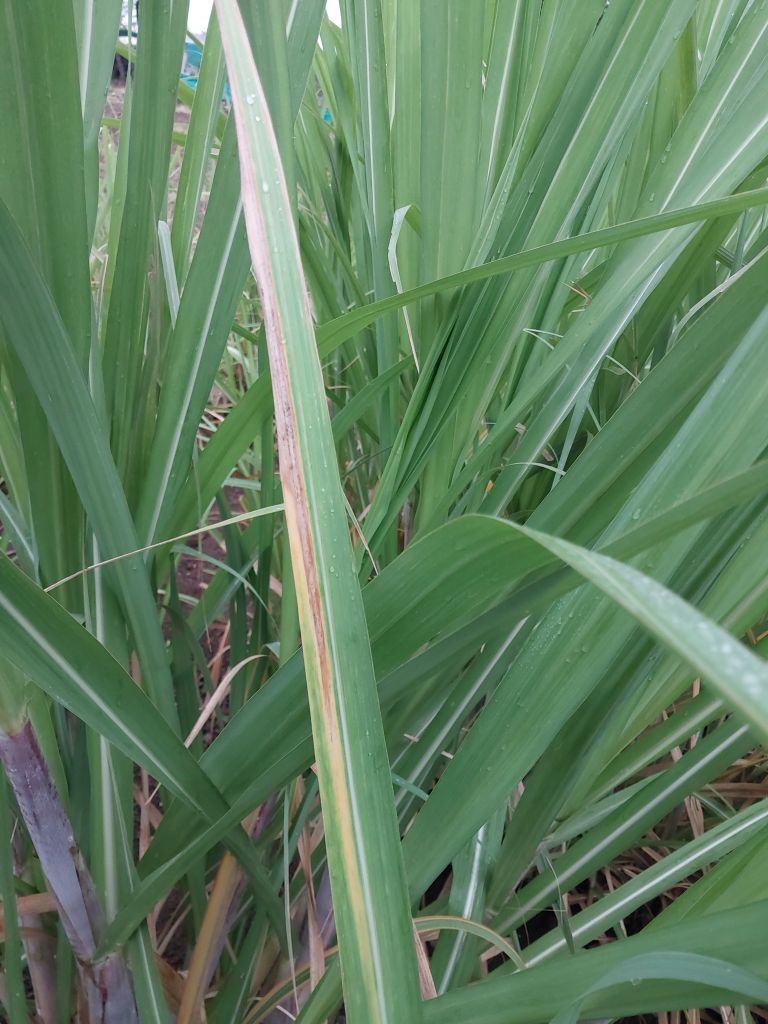
Label: Banded Chlorosis